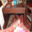
Label: table